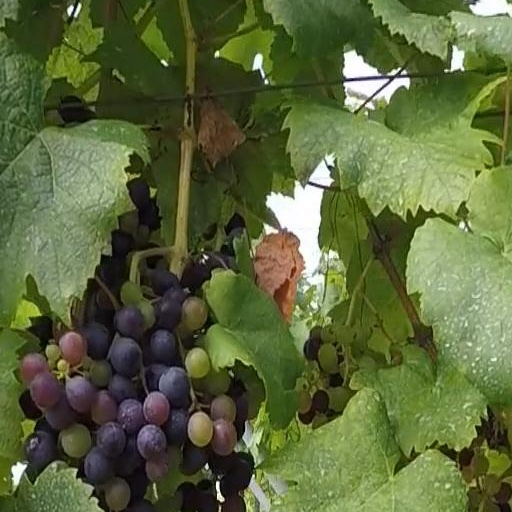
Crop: grape